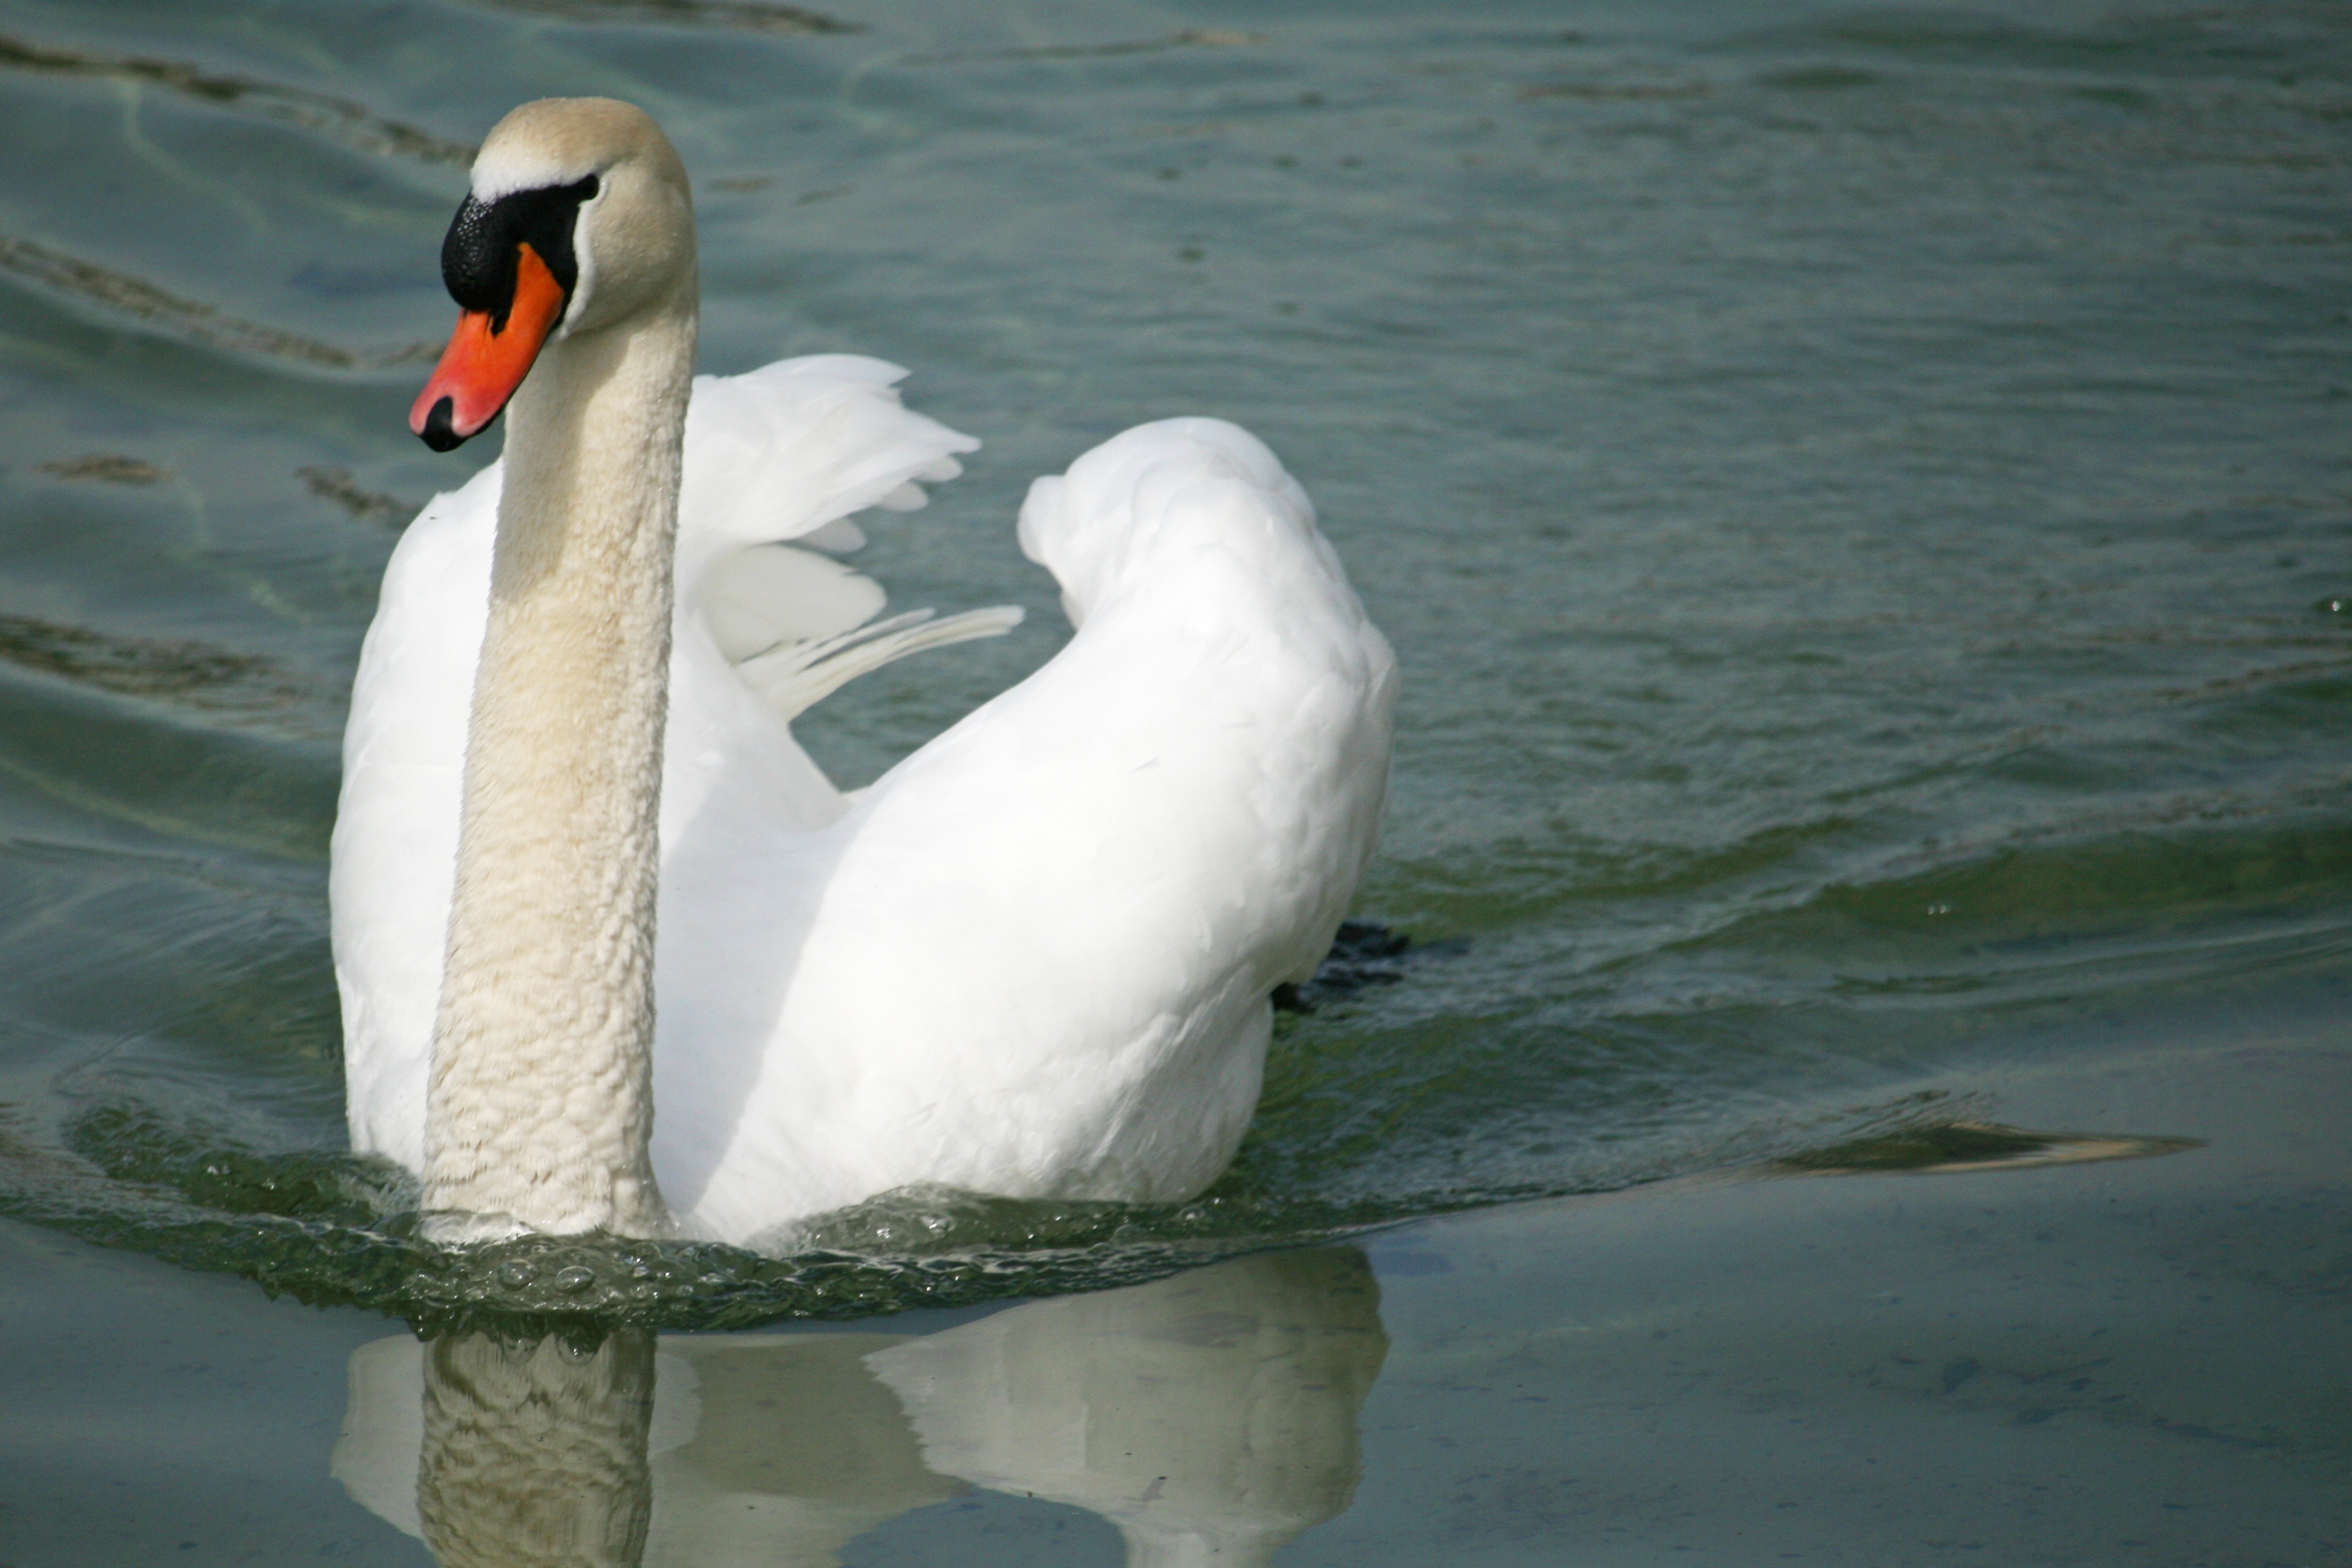
water, bird, wing, white, lake, animal, swim, beak, fauna, swan, vertebrate, bill, waterfowl, water bird, mute swan, nature swan, ducks geese and swans